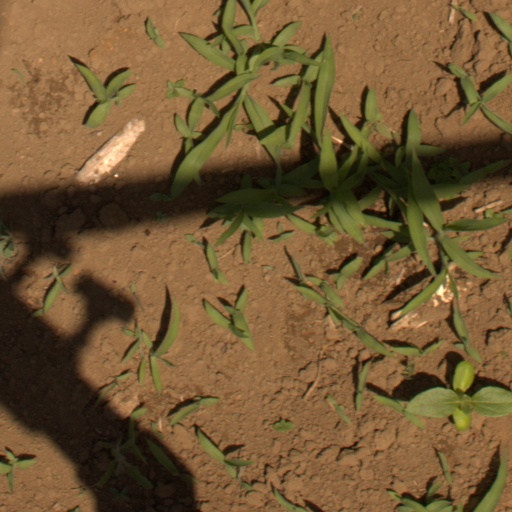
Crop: Jerusalem artichoke